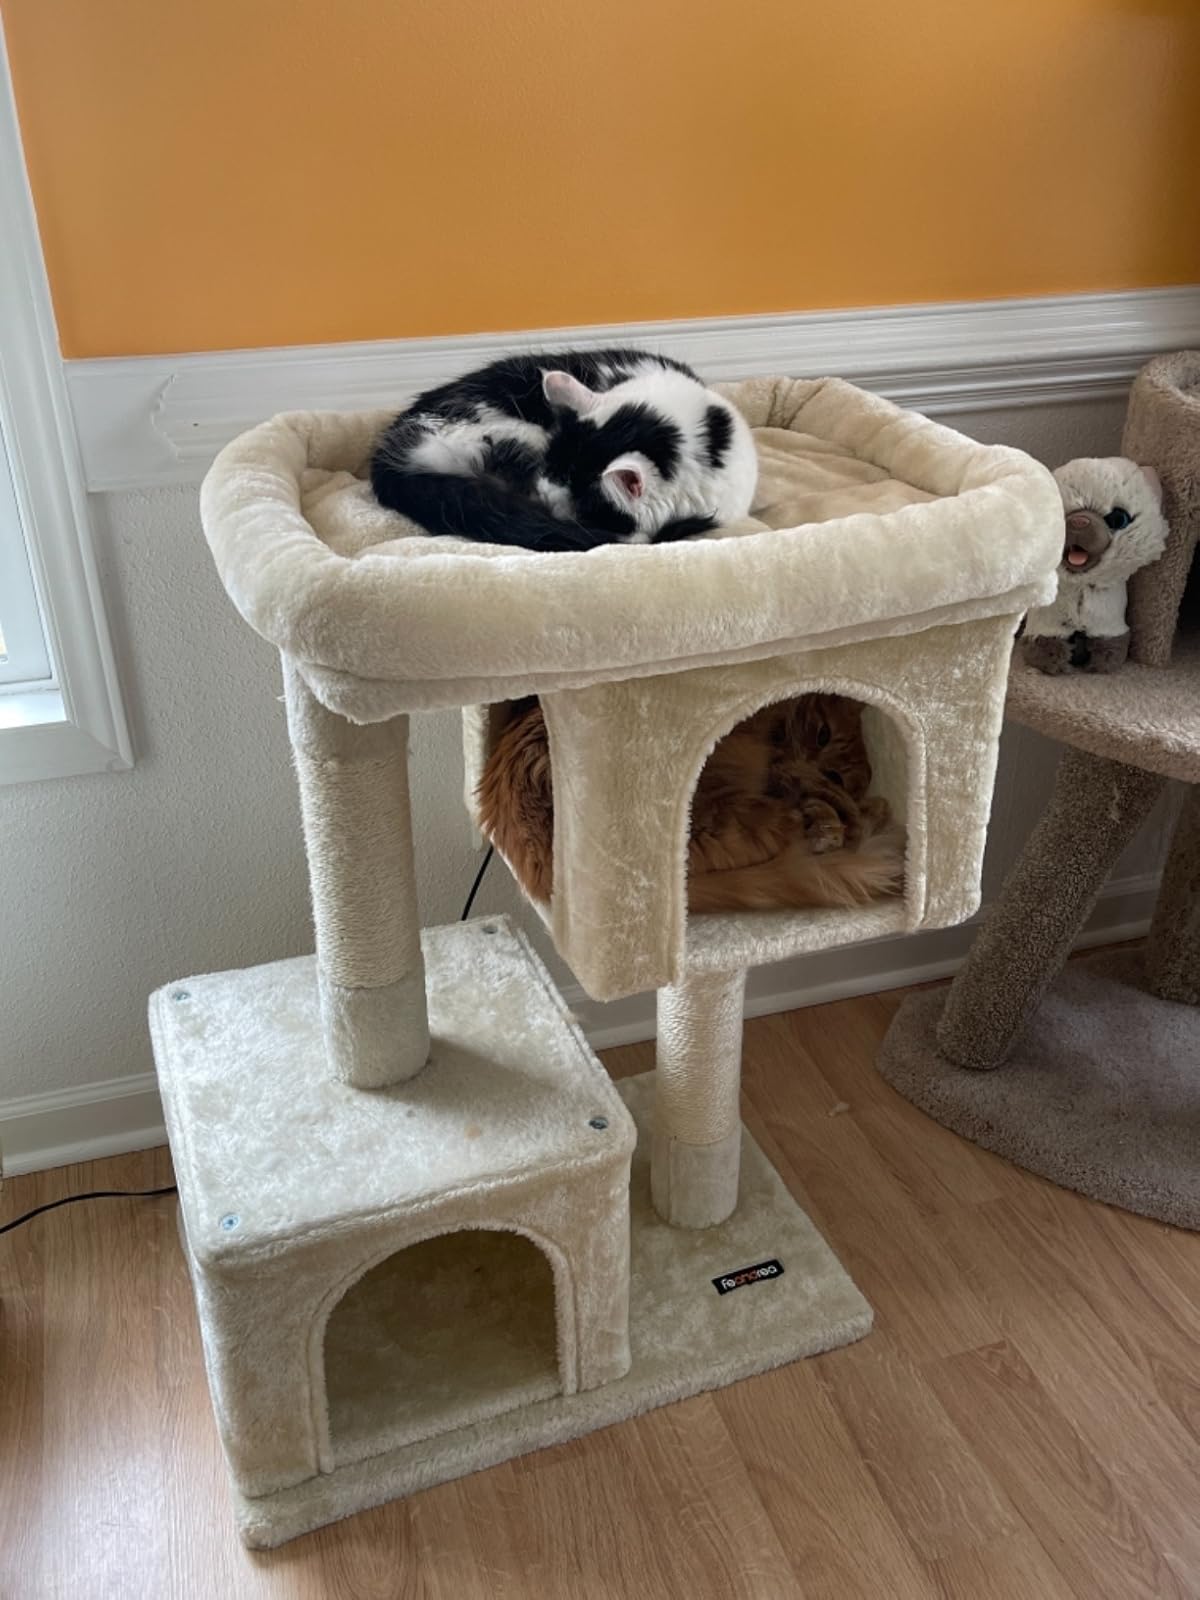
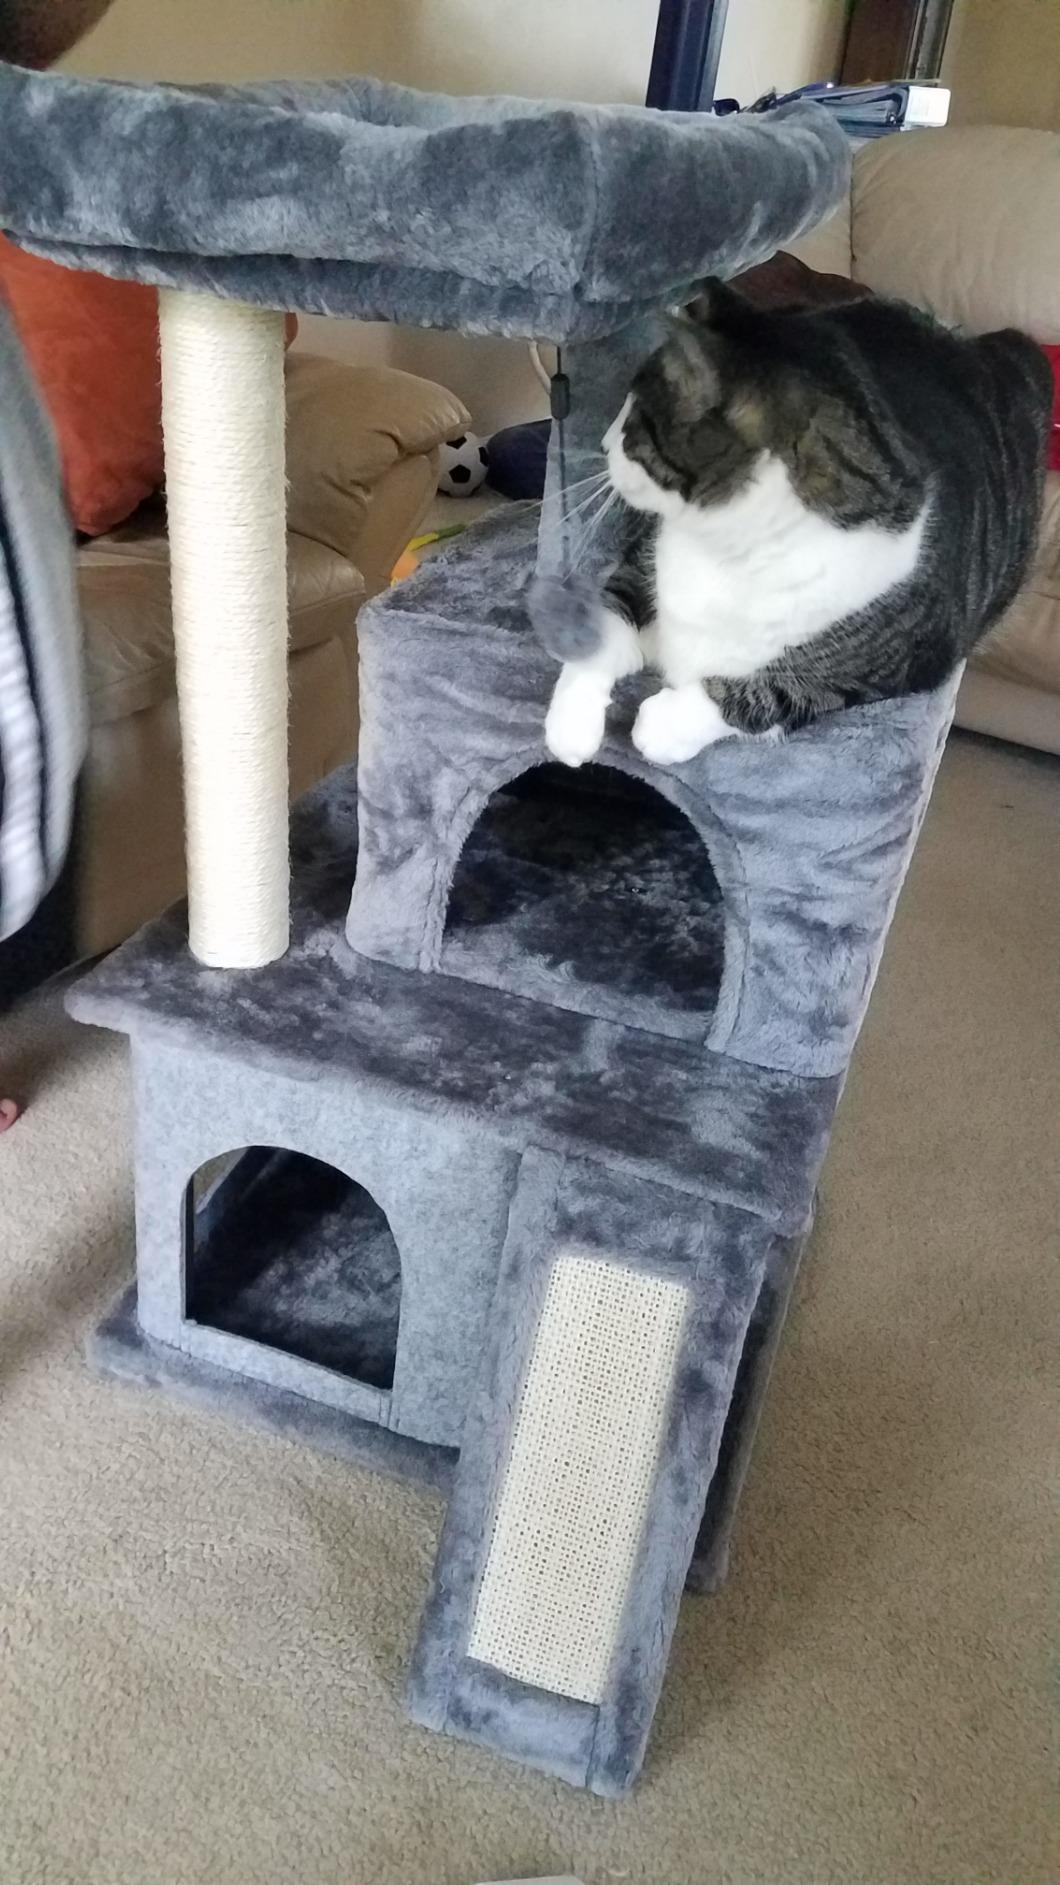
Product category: items_cat tree
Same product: no